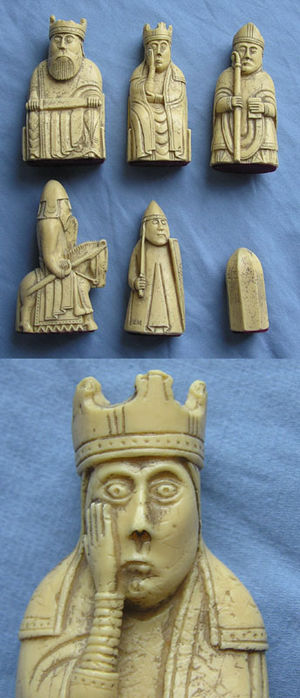
Lewis chessmen
Reproduktioner af Lewis Chessmen. På det øverste billede ses i den øverste række konge, dronning og løber og i den nederste række springer, tårn og bonde. Det nederste billede er et nærbillede af dronningen.
Lewis chessmen er en samling middelalderlige skakbrikker, der blev fundet på Isle of Lewis i Hebriderne i 1831. De stammer fra fire eller fem sæt skakbrikker og to sæt er komplette.